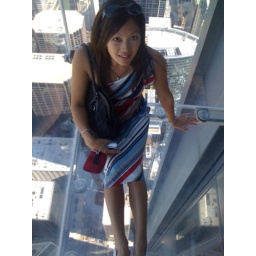
hanging in a glass balcony on willis [sears] tower's west side | chicago, il USA